E's

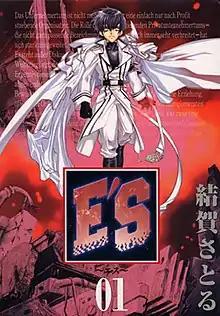
The first volume of "E's", published in Japan by Square Enix on March 18, 2003

is a Japanese shōnen manga series written and drawn by Satoru Yuiga. It was originally serialized in "Monthly GFantasy" from 1997 through 2005, and later published in 16 "tankōbon" volumes by Square Enix from March 18, 2003, to February 27, 2010. The series focuses on Kai Kudō, an "Esper", who is recruited by an organization called Ashurum to become a soldier to purportedly save other psychics from regular humans. After a mission in Gald goes wrong, Kai finds himself living with a man named Yuuki and his adopted sister Asuka. As he learns more about Ashurum, Kai finds himself wondering what their true goals are, and worrying about his ill sister, who is under Ashurum's care.